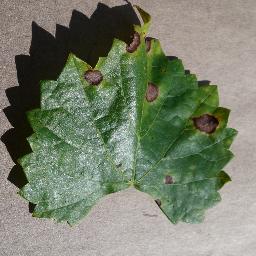
Label: Grape___Black_rot